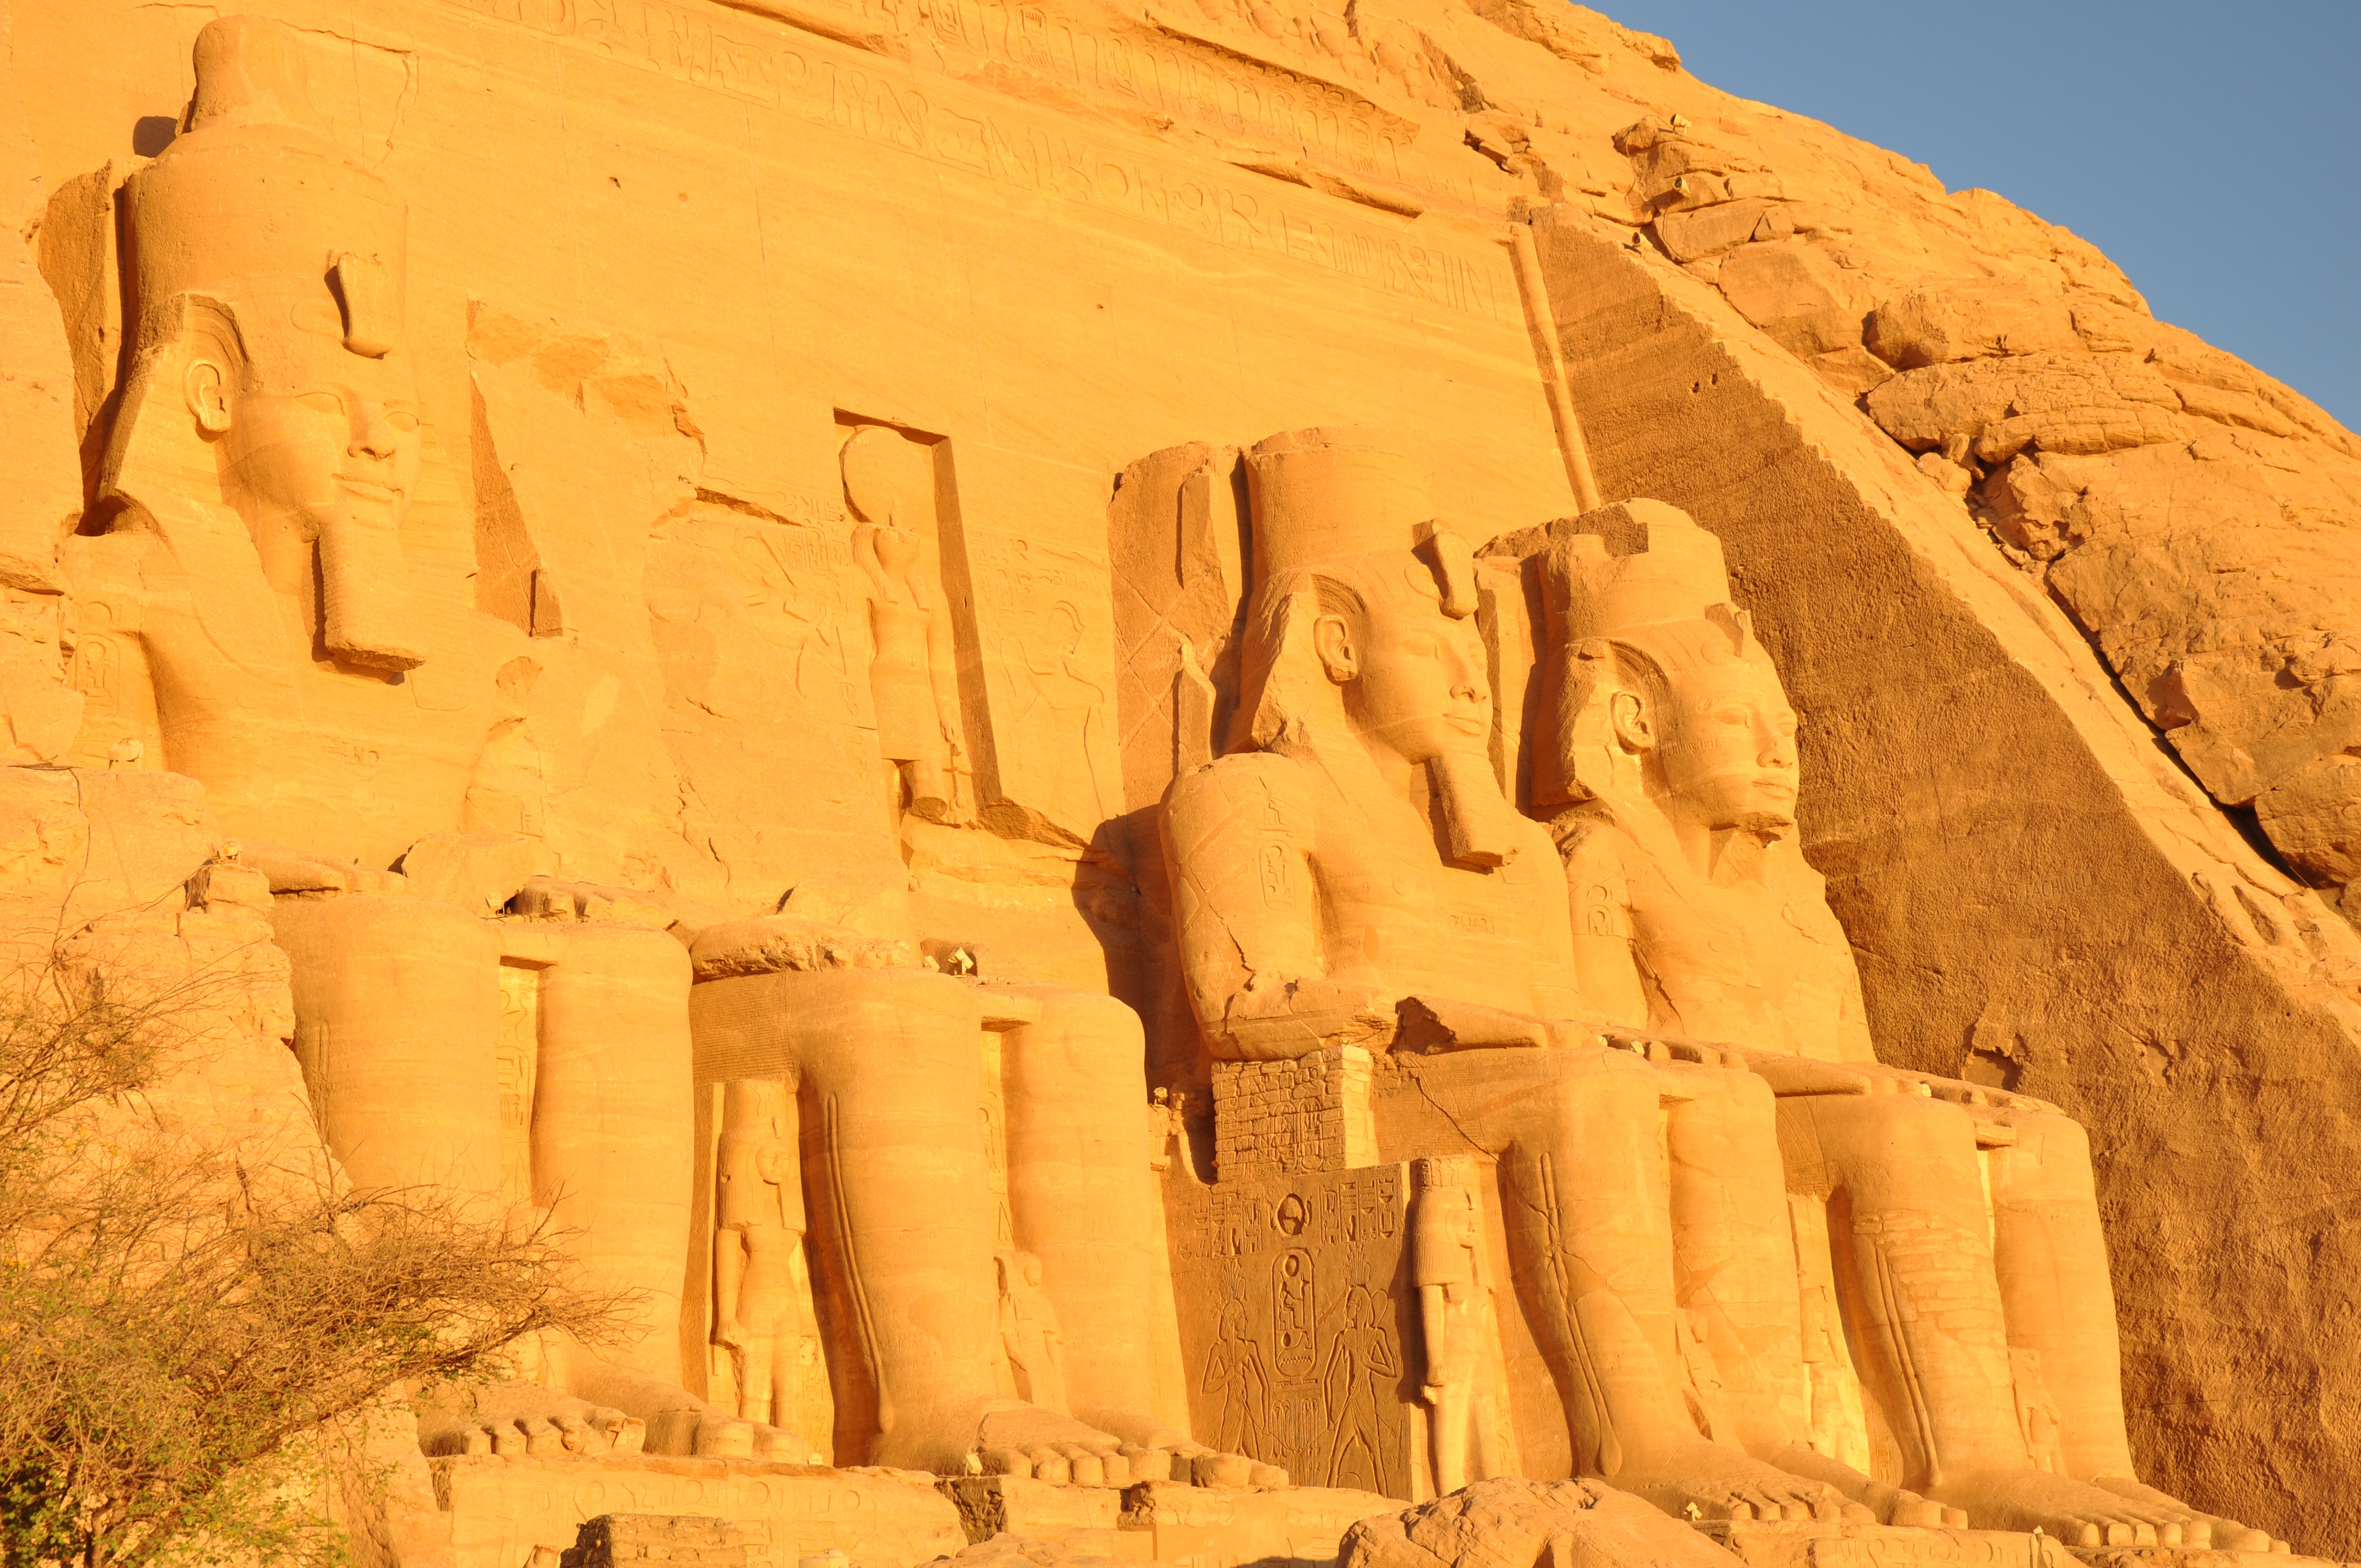
landscape, sand, rock, sun, sunset, desert, monument, summer, travel, formation, arch, holiday, material, egypt, geology, temple, ruins, badlands, history, pierre, carving, sahara, wadi, nile, archaeological site, historic site, ancient history, abu simbel, egyptian temple, natural environment